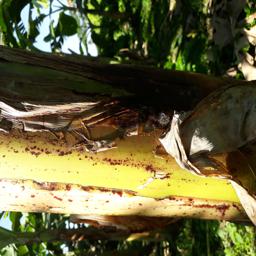
Label: PSEUDOSTEM WEEVIL